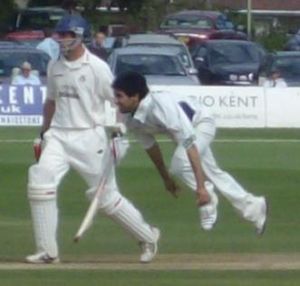
Amjad Khan
Amjad Khan for Kent sammen med Mark Chilton fra Lancashire
Amjad Khan er en dansk / engelsk test cricketspiller. Han er højrehåndet ved battet og som kaster. Han spiller for engelske Kent.